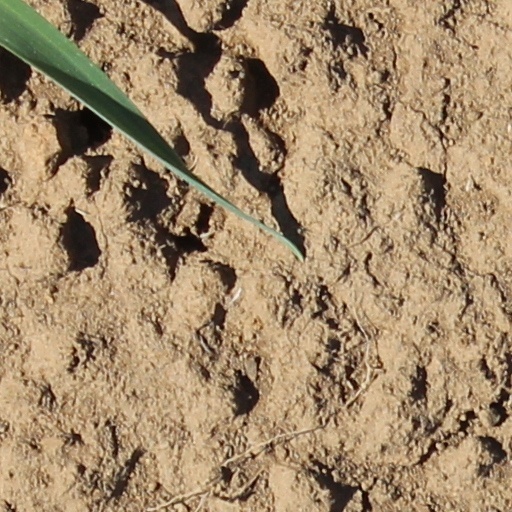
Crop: wheat